El Amin Chentouf

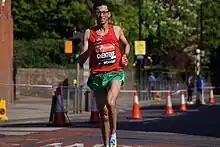
Chentouf at the 2014 London Marathon

El Amin Chentouf, (Arabic: الأمين شنتوف) (born 9 June 1981) is a Moroccan para-athlete running in T12 distance races. He has represented his country at three Summer Paralympics winning gold medals at each competition. Outside the Paralympics, Chentouf is also a world series Marathon champion, winning the T12/13 event at three London Marathons.